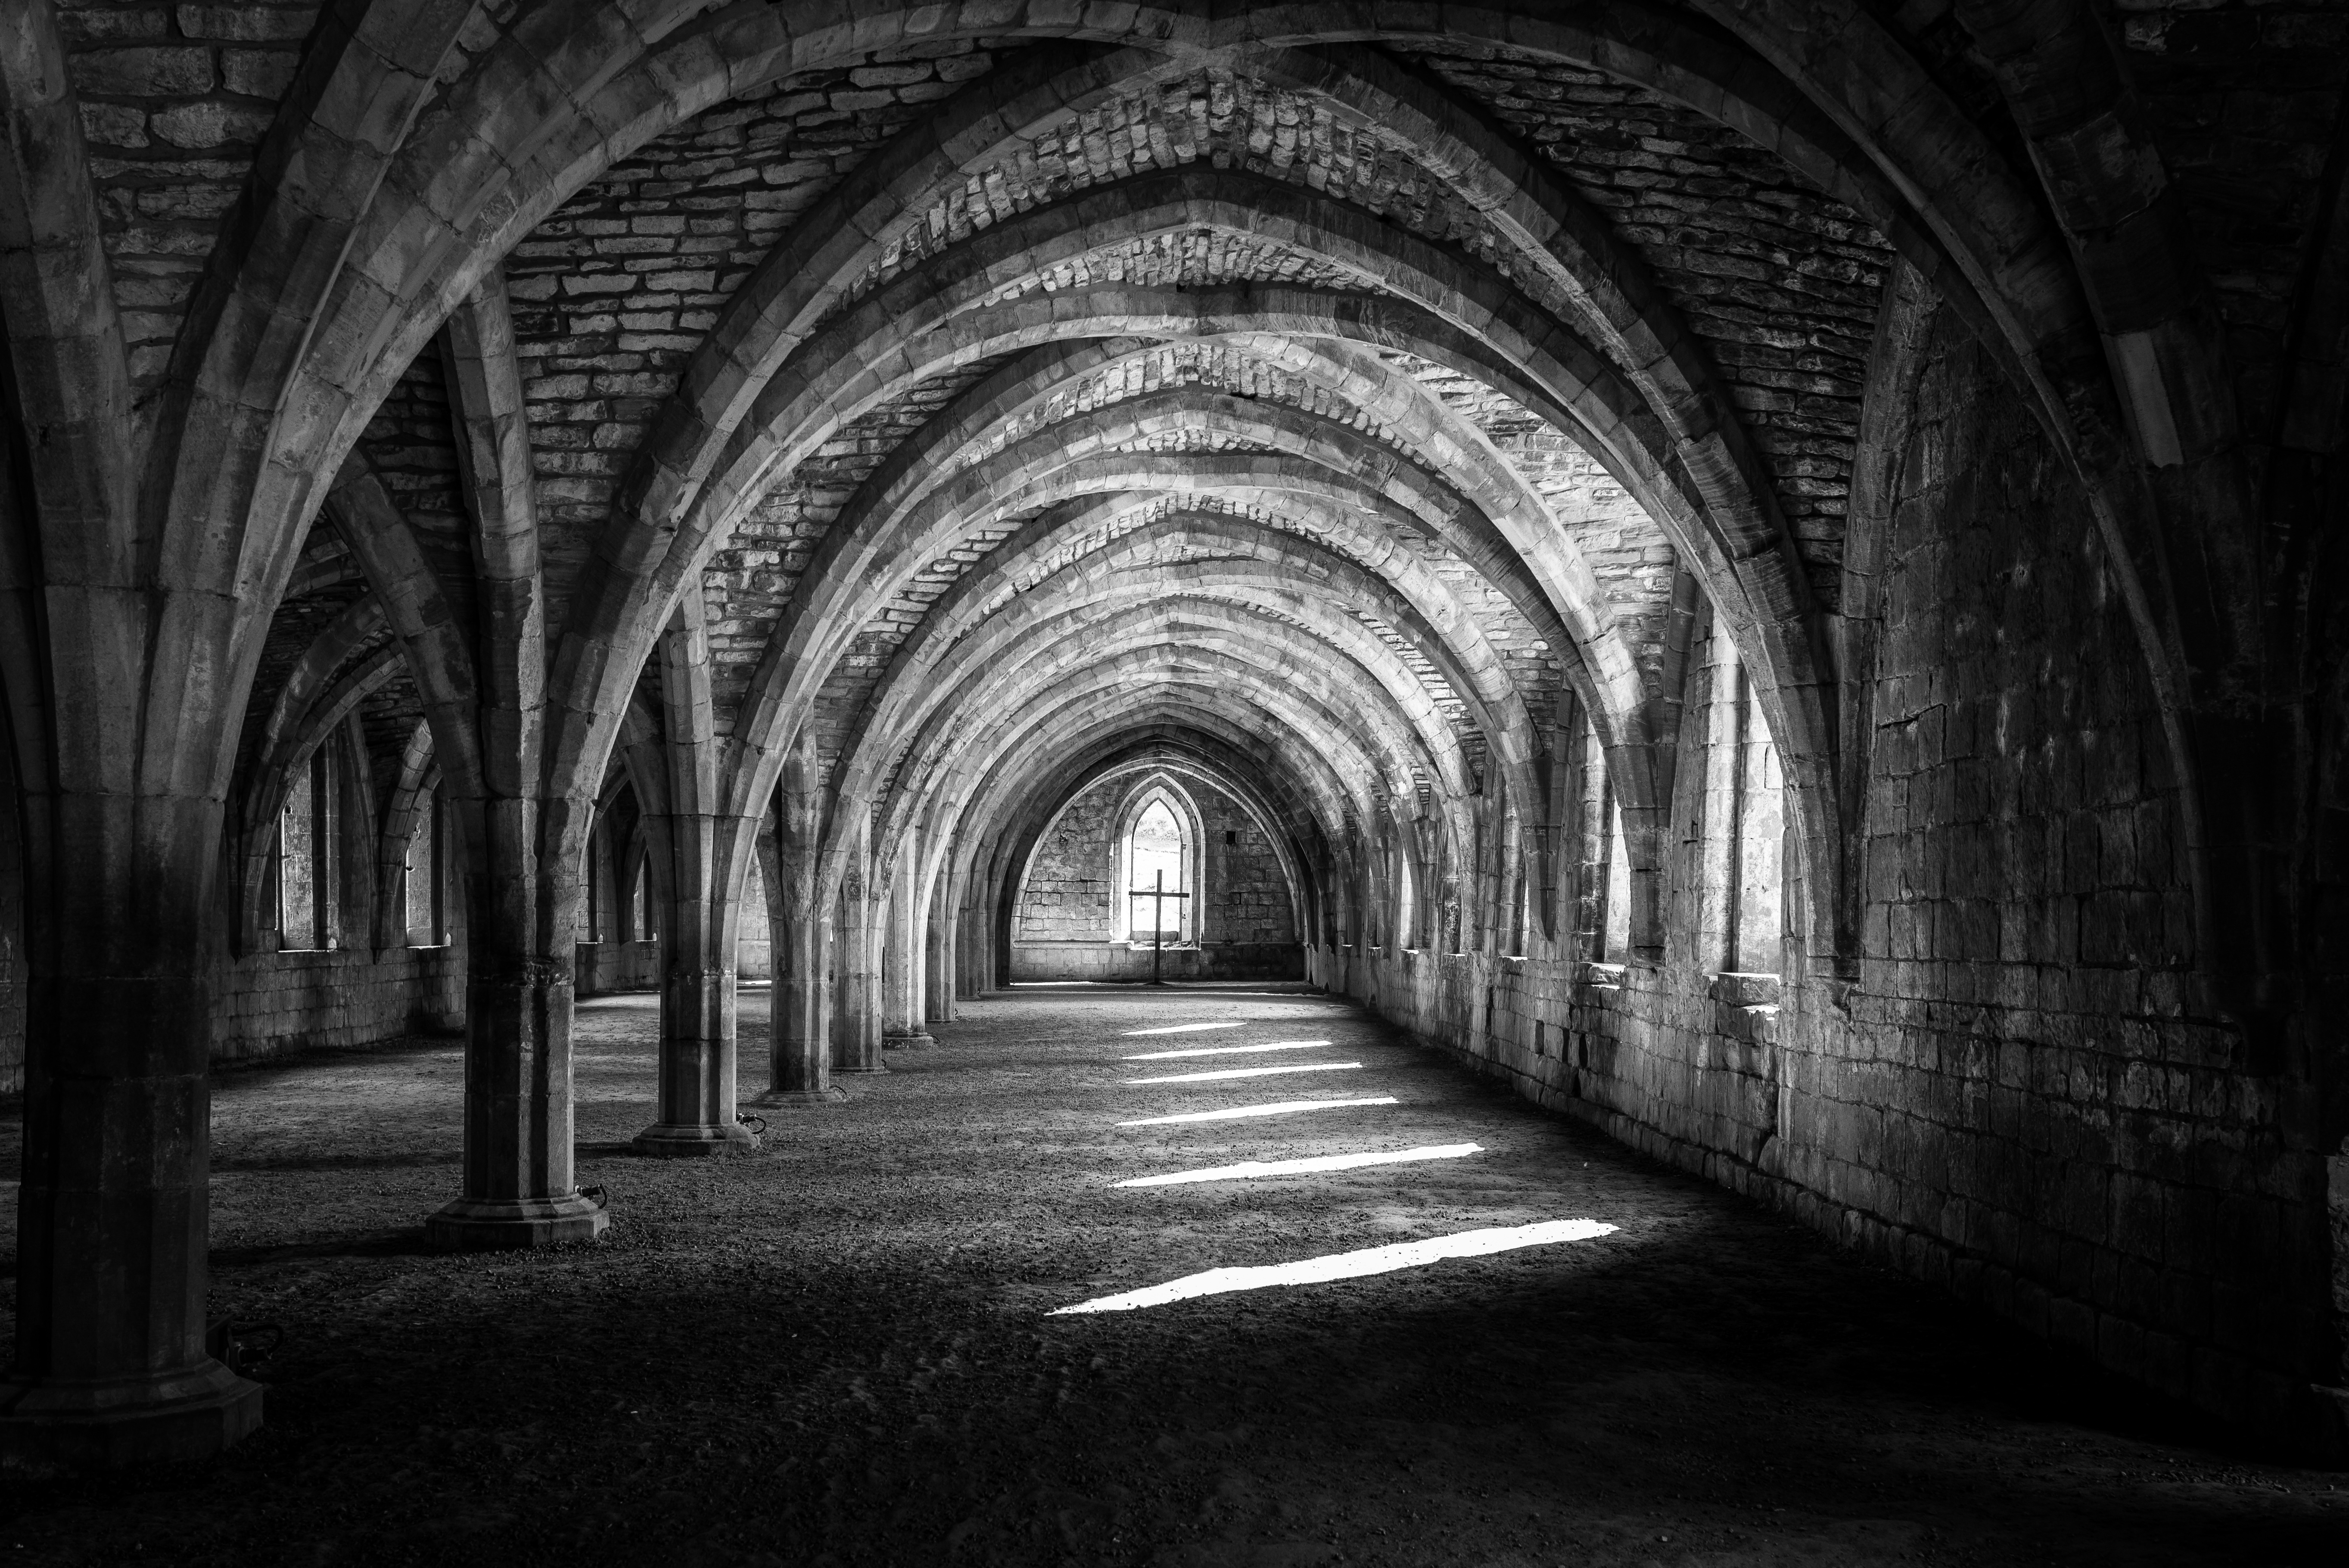
light, black and white, architecture, white, building, shade, tunnel, arch, religion, darkness, church, cross, black, monochrome, uk, england, 35mm, infrastructure, monastery, symmetry, history, christianity, sigma, abbey, ripon, d750, northyorkshire, monochrome photography